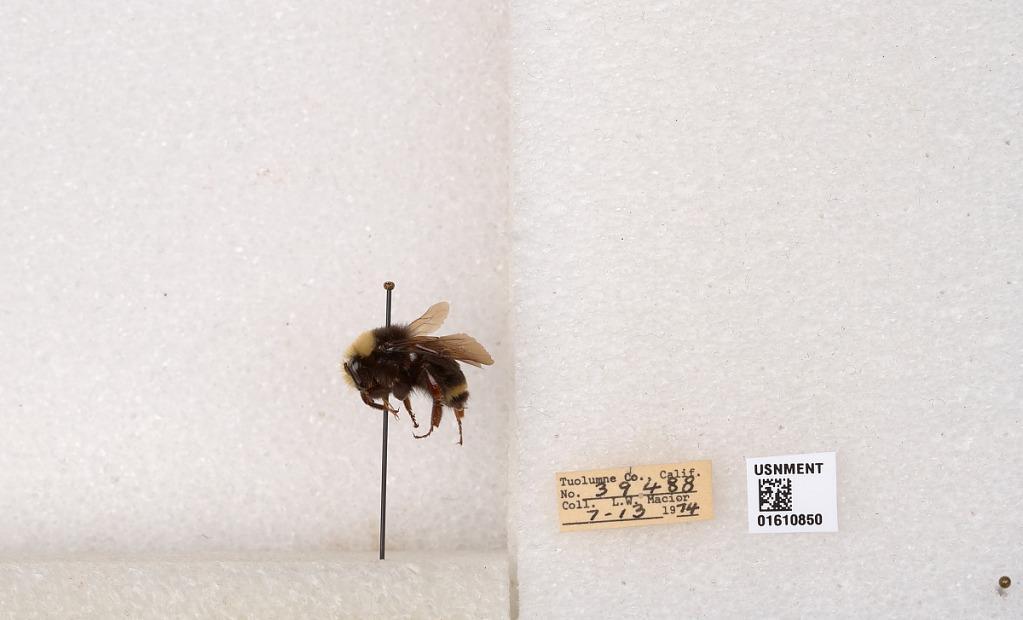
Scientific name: Bombus (Pyrobombus) vosnesenskii Radoszkowski
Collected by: L. Macior
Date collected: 1974-7-13
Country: United States
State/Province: California
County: Tuolumne
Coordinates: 37.9712, -120.228